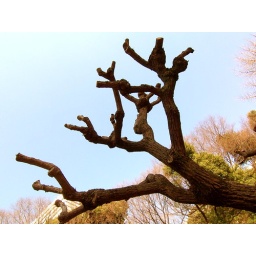
a tree swims in the sky